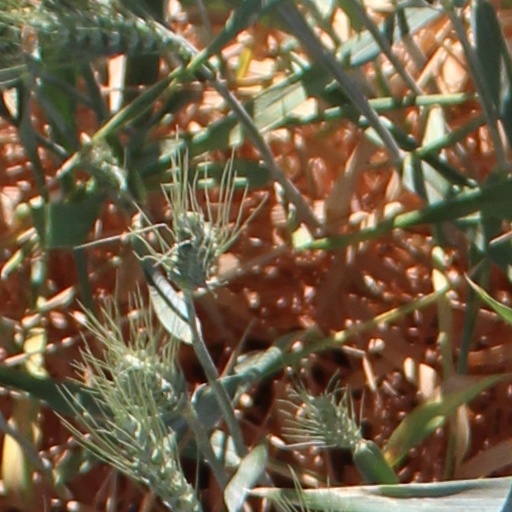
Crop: wheat